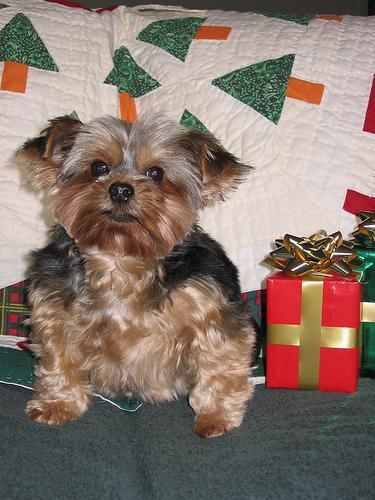
yorkshire terrier